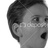
Emotion: surprise